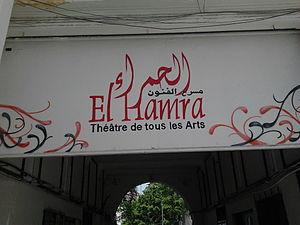
Théâtre ""Al Hamra"" (Alhambra) - Bab Al Jazira - Al Khirba - Tunis"
Le théâtre El Hamra est l'un des théâtres de la ville de Tunis. Il abrite des activités de production théâtrales, de distribution, d'initiation ainsi que de formation des professionnels du théâtre aux différentes professions scéniques.